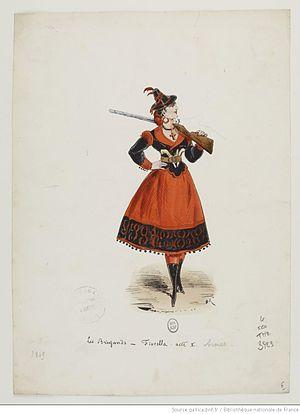
Les Brigands, costume de Fiorella à l'acte I
Les Brigands est un opéra bouffe en trois actes de Jacques Offenbach, livret de Henri Meilhac et Ludovic Halévy, créé au théâtre des Variétés le 10 décembre 1869. Une seconde version sous forme de féerie fut élaborée au théâtre de la Gaîté en décembre 1878.
Draner, né le 12 novembre 1833 à Liège et mort le 30 août 1926 à Paris 9ᵉ, est un dessinateur et caricaturiste belge.